Jan Bouman

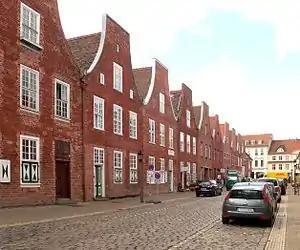
The Dutch Quarter in Potsdam

Jan Bouman (28 August 1706, in Amsterdam – 6 September 1776, in Berlin) was a Dutch architect, mainly notable for his work as designer and general contractor on the Dutch Quarter in Potsdam by order of Frederick William I of Prussia.